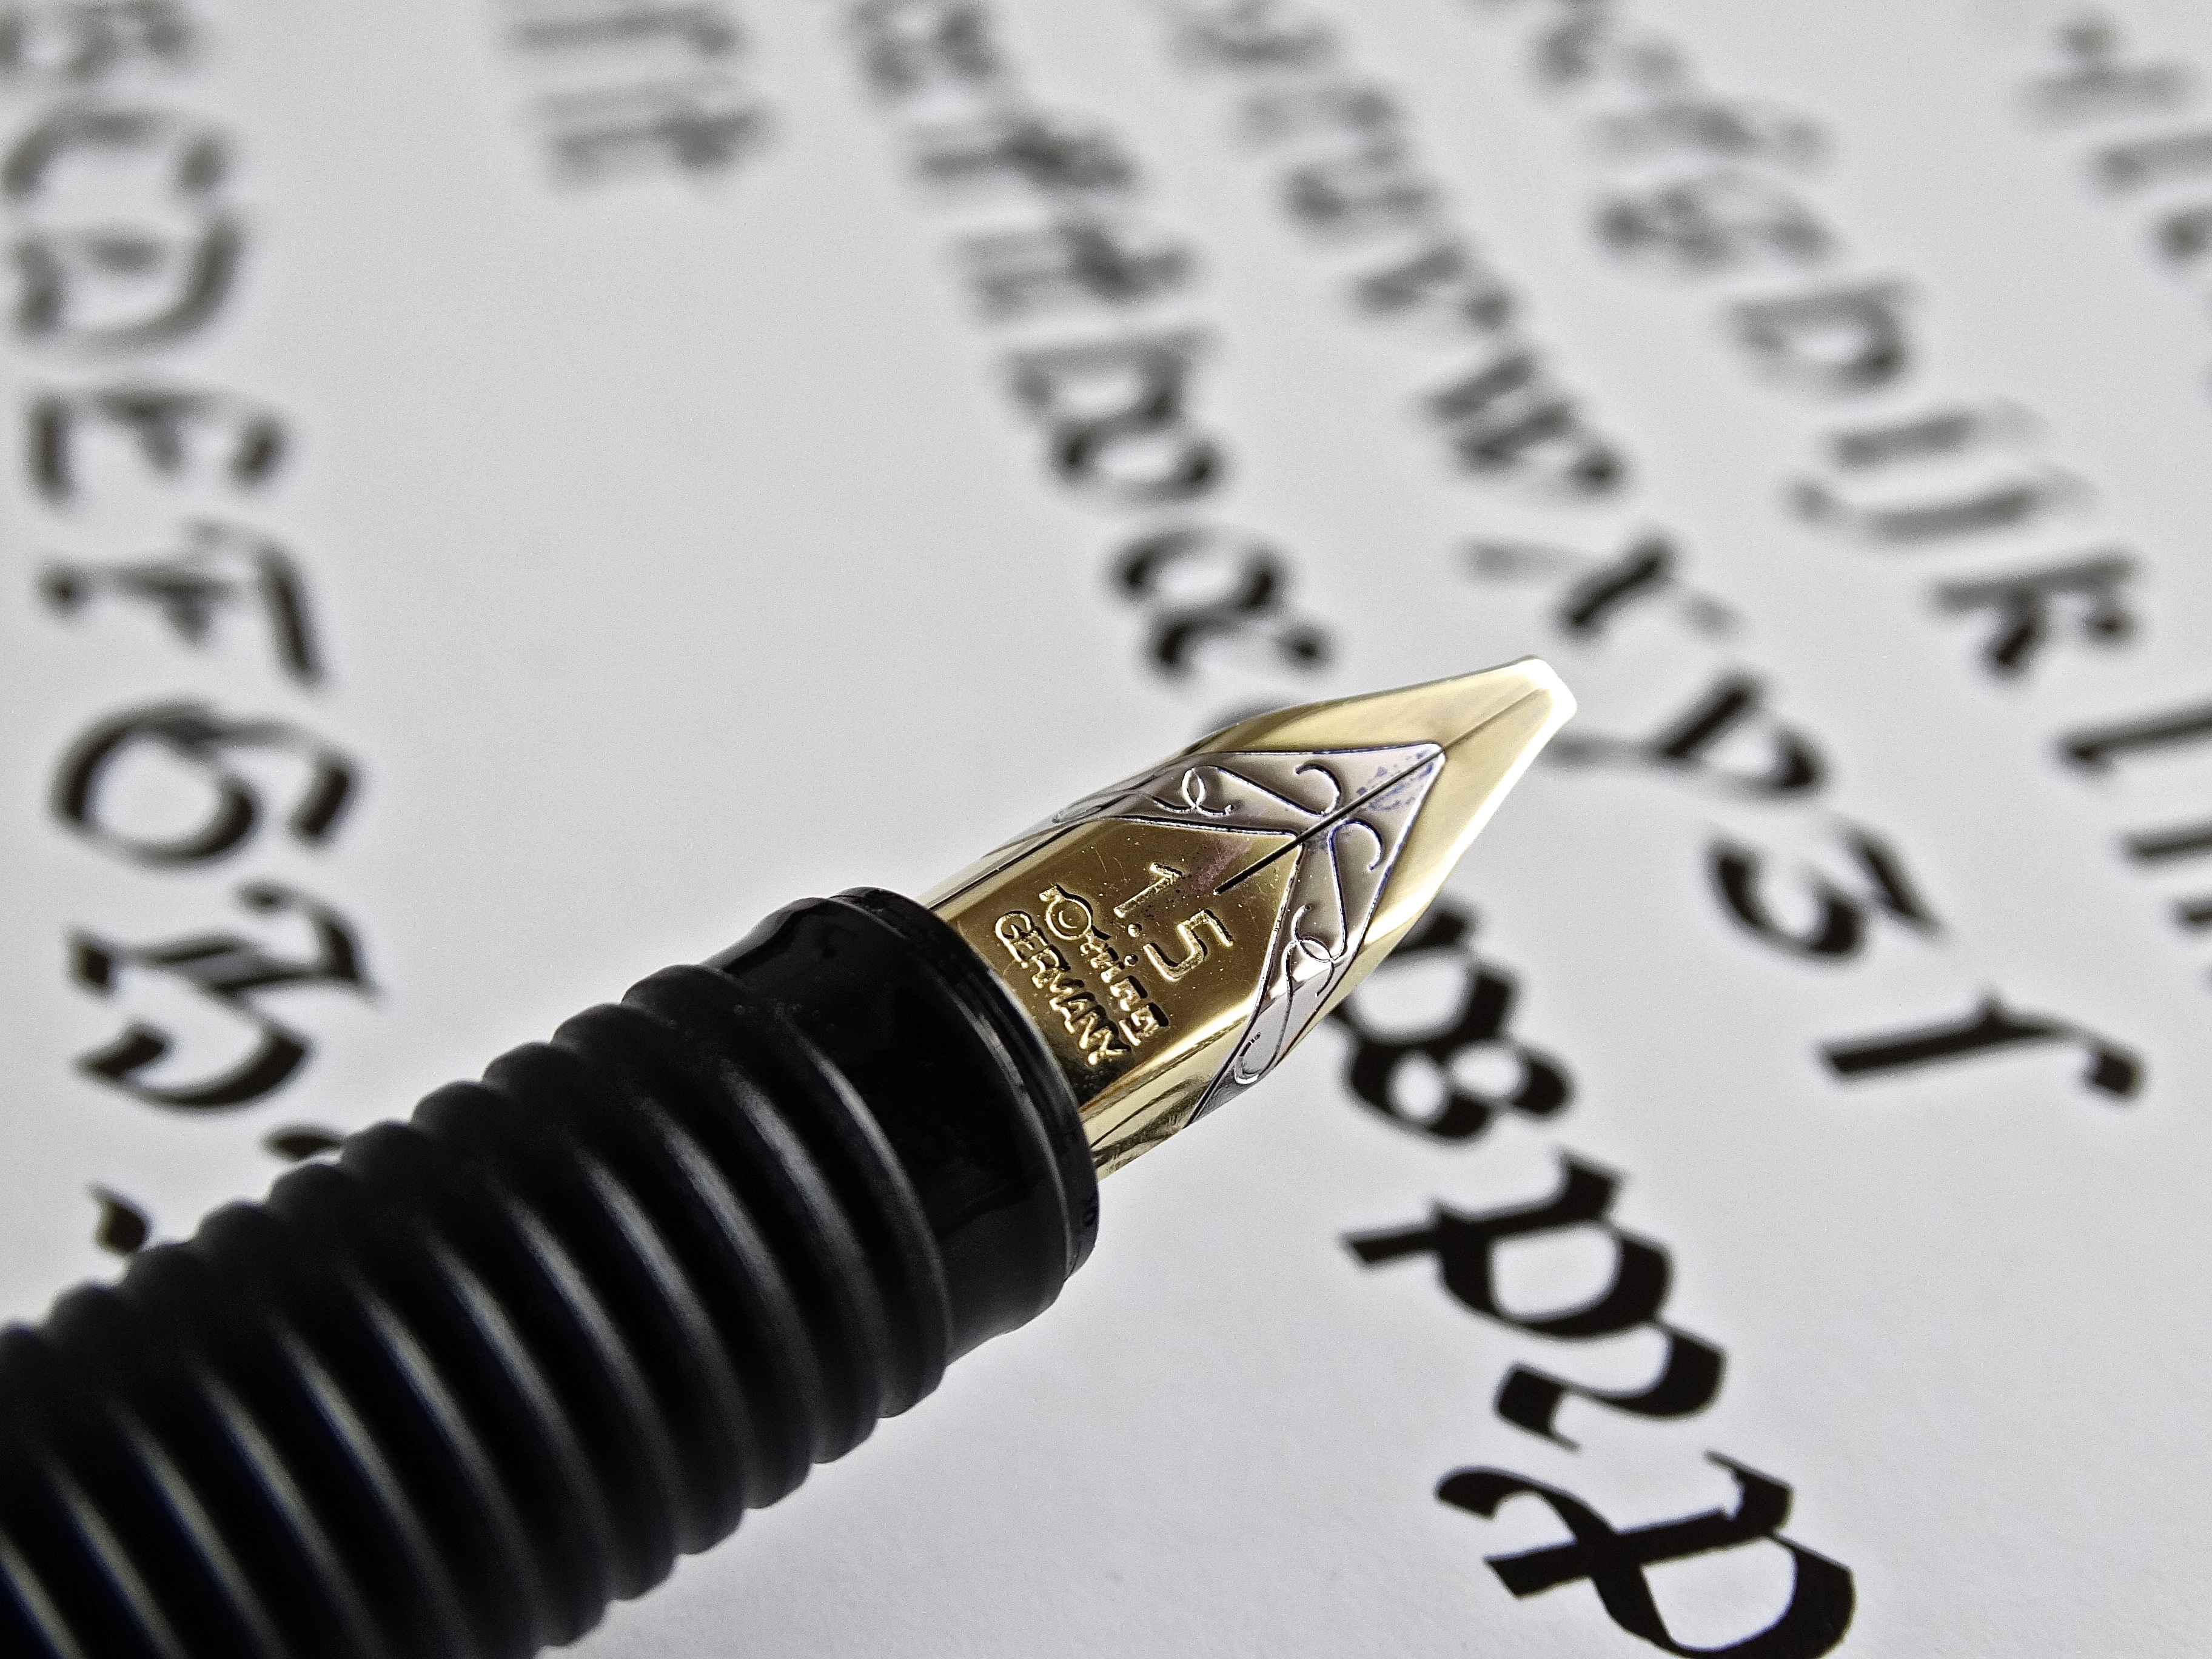
writing, white, spring, fountain pen, font, art, text, letters, calligraphy, leave, lightweight